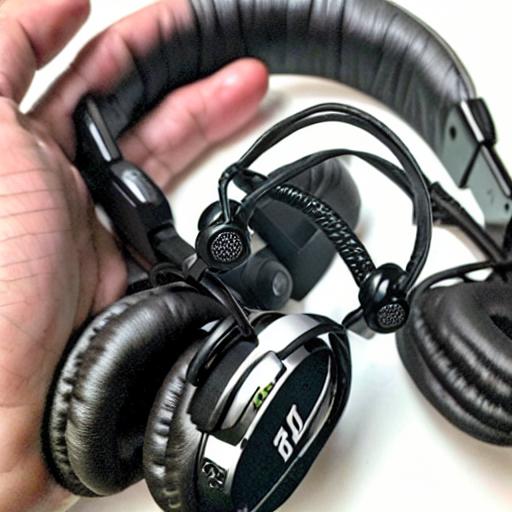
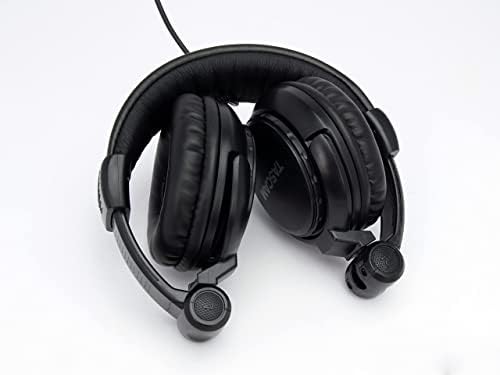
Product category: headphones
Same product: no